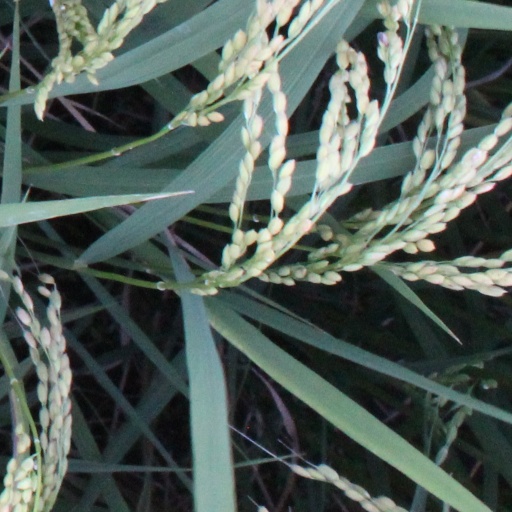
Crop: rice